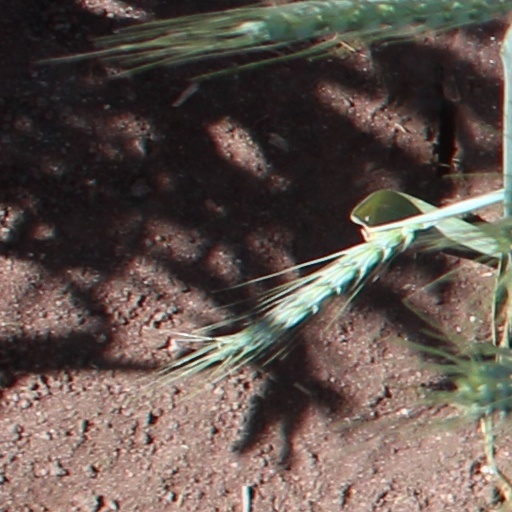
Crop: wheat